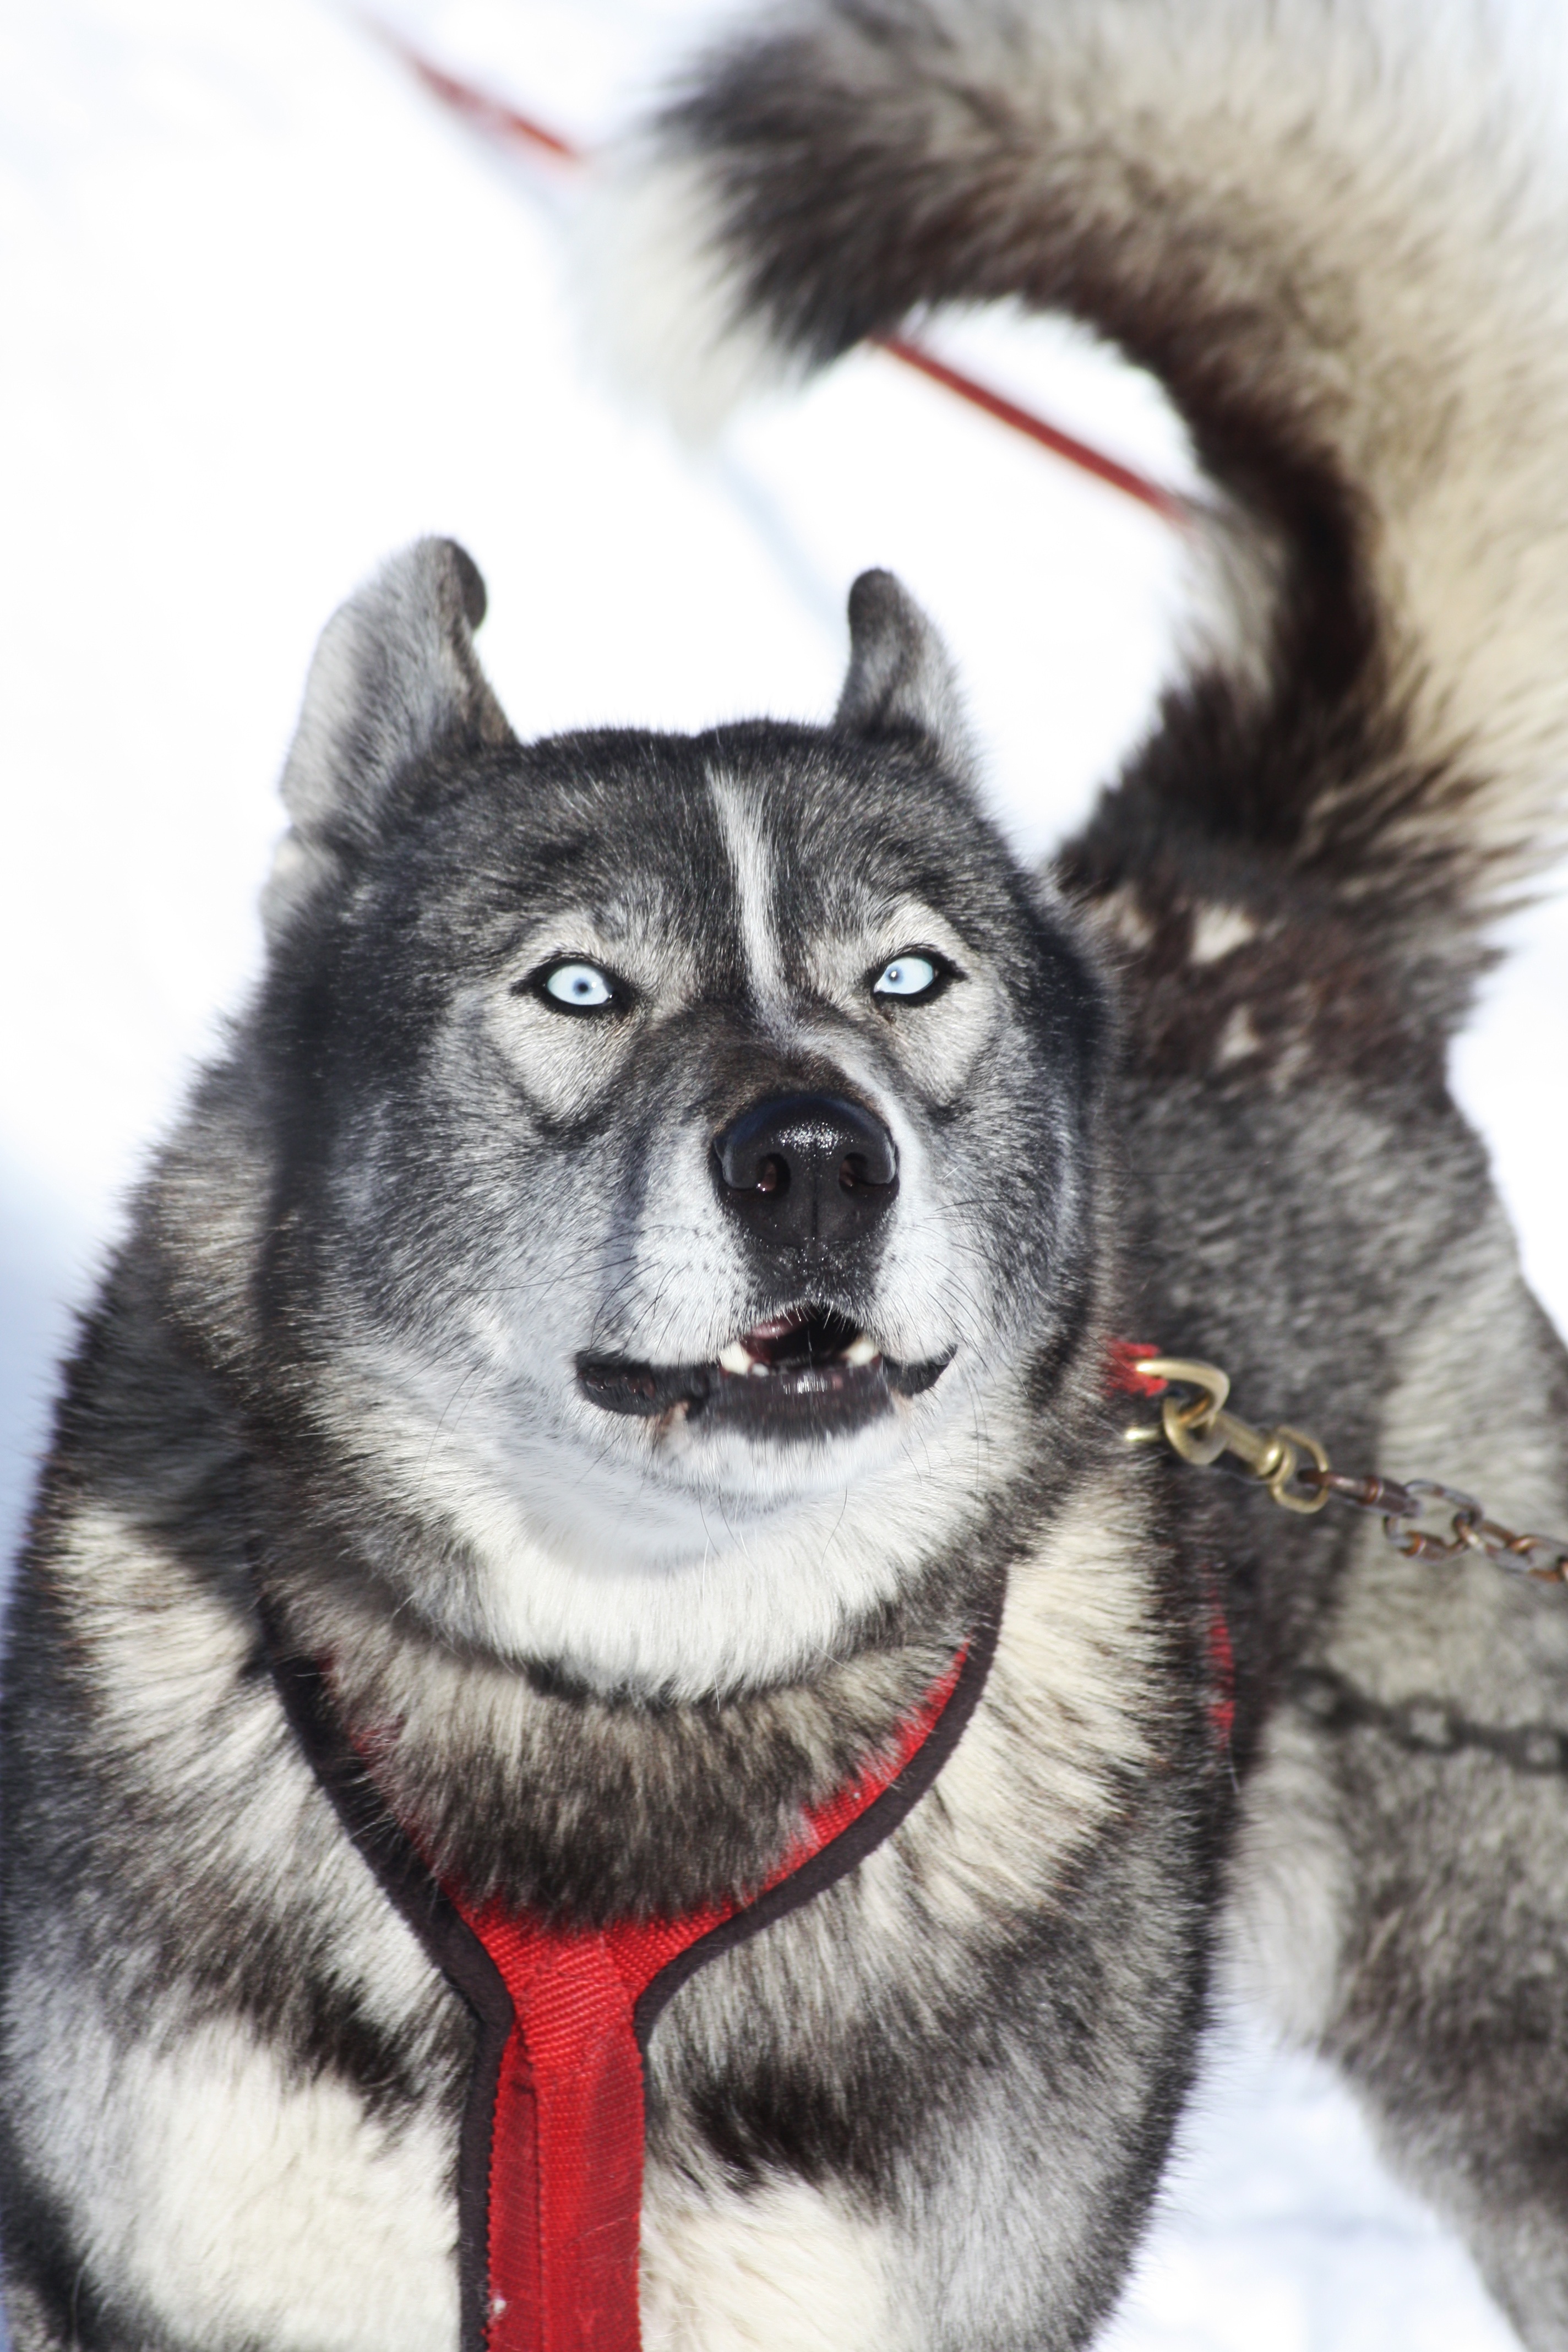
nature, mountain, snow, winter, dog, mammal, wolf, husky, alps, vertebrate, dog breed, akita, sled dog, akita inu, siberian husky, alaskan malamute, shikoku, dog like mammal, saarloos wolfdog, wolfdog, czechoslovakian wolfdog, dog breed group, greenland dog, east siberian laika, west siberian laika, j mthund, dog crossbreeds, tamaskan dog, norwegian elkhound, northern inuit dog, native american indian dog, miniature siberian husky, alaskan klee kai, canadian eskimo dog